Rahibai Soma Popere

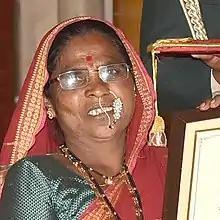
in 2019

Rahibai Soma Popere, born in 1964, is an Indian farmer and conservationist. She helps other farmers return to native varieties of crops, preparing hyacinth beans for self-help groups. She is among three Indians on the BBC list of "100 Women 2018". Scientist Raghunath Mashelkar gave her the epithet "Seed Mother".